Nutmeg (train)

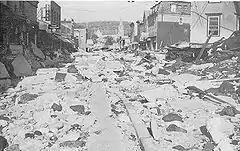
Flood damage in Winsted, Connecticut from Diane

The route was rendered unusable after a major flood during Hurricane Diane in August, 1955 washed out the bridge over the Quinebaug River, west of Putnam, Connecticut. The flood led to the suspension of passenger train traffic between Blackstone, Massachusetts and Hartford. The New Haven RR continued daily unnamed trains between Waterbury and Hartford, and several trains a day between Blackstone and Boston. The Waterbury-Hartford service ended in 1960. With the closing of the route, Connecticut's interior cities no longer have east-west travel options available by rail.